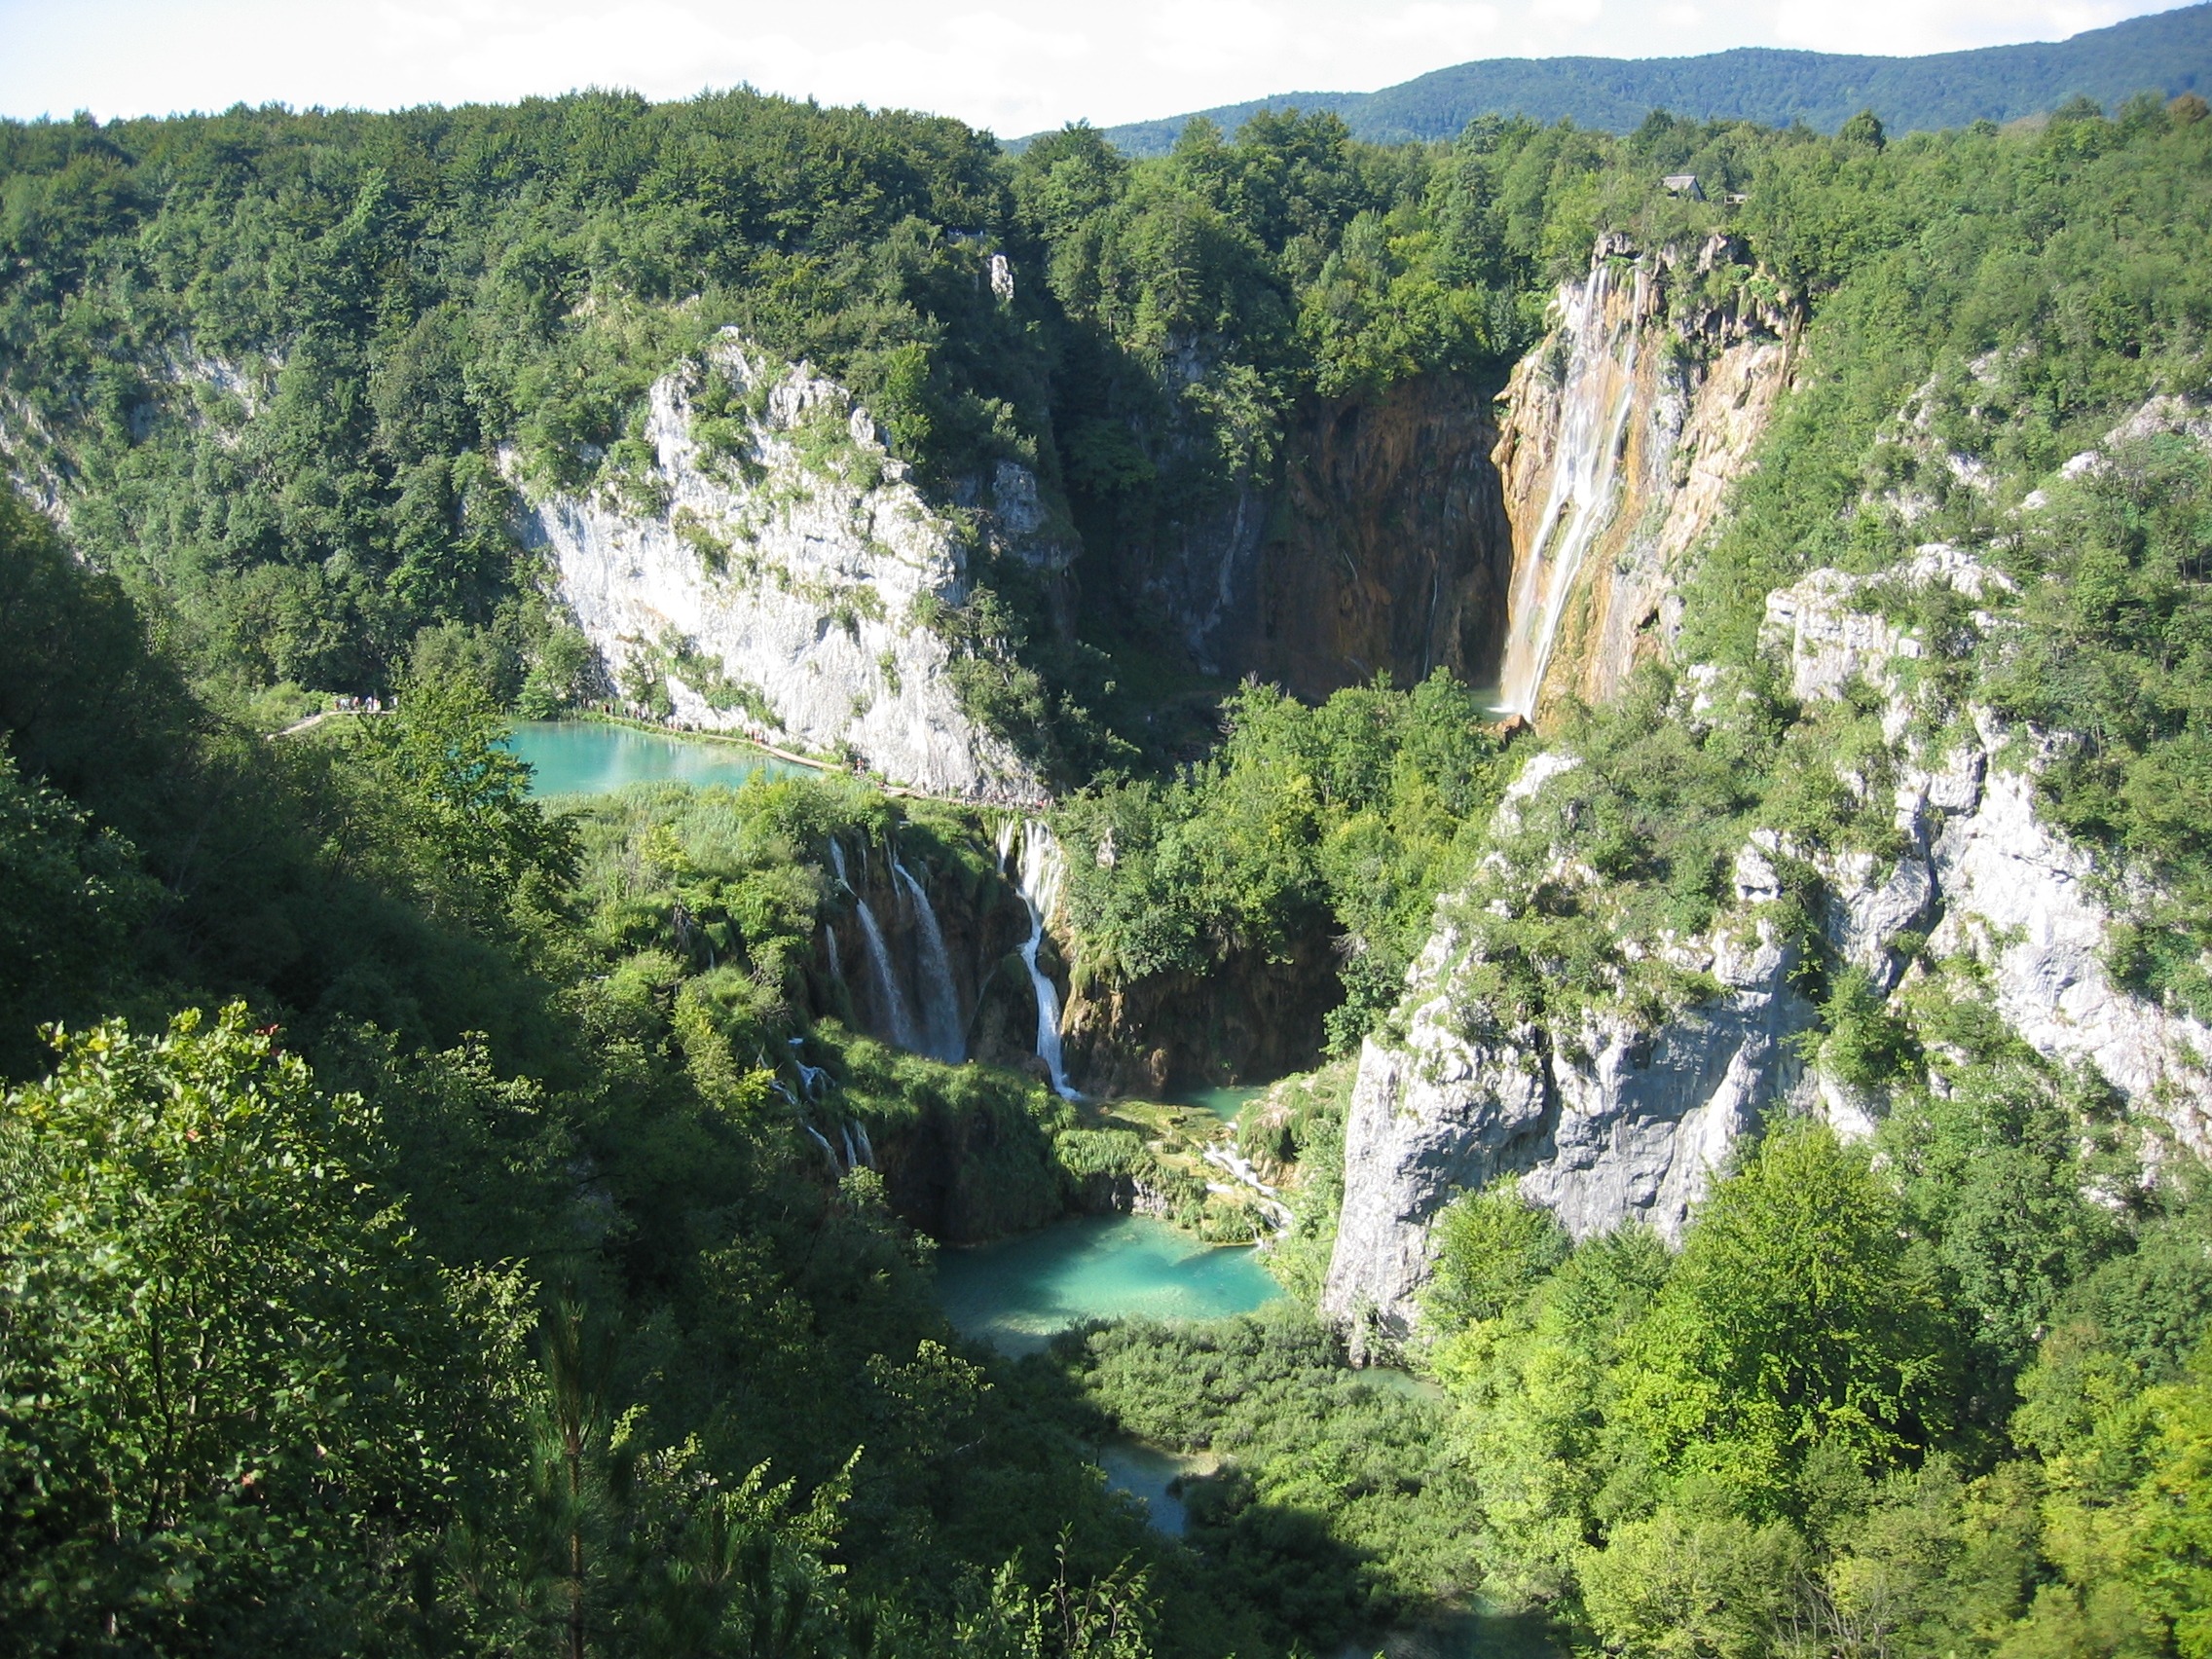
landscape, waterfall, lake, river, valley, mountain range, cliff, fjord, gorge, canyon, national park, croatia, ravine, water feature, ecosystem, tarn, nature reserve, plitvice lakes, plitwitz, geological phenomenon